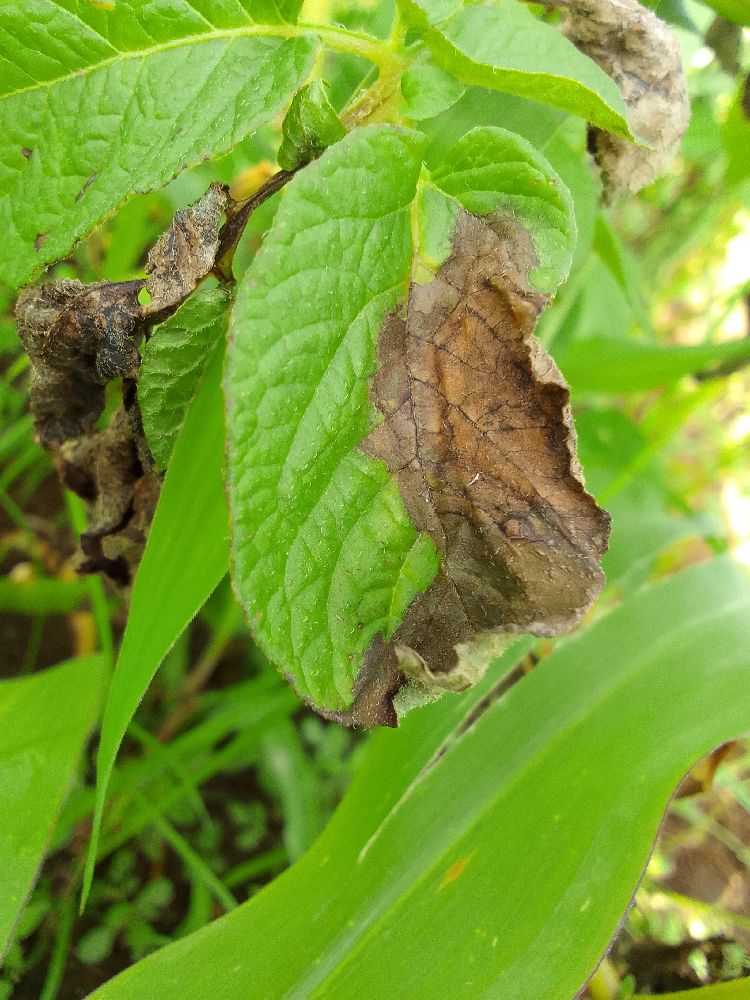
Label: Late blight